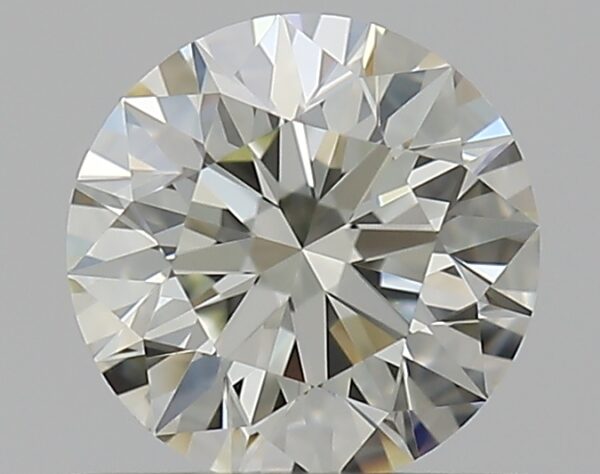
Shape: round
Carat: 0.51
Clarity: VVS1
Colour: L
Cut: EX
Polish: EX
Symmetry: EX
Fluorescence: N
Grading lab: GIA
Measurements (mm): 5.09 x 5.12 x 3.2